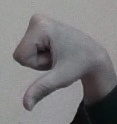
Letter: waw